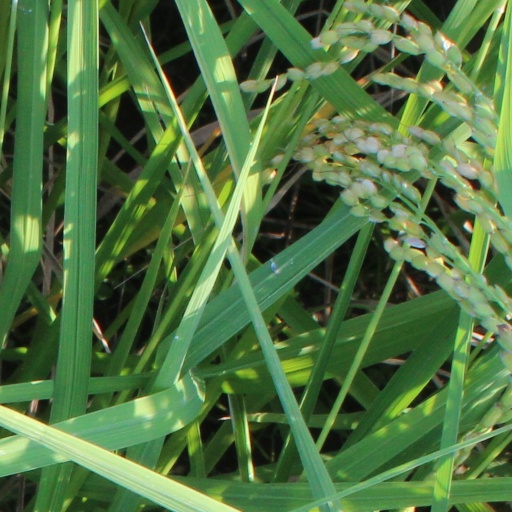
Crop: rice